LSU Tigers football

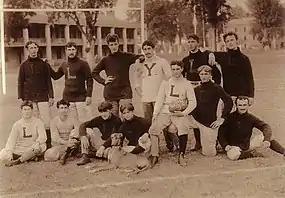
1895 football team

LSU achieved its first victory by beating Natchez Athletic Club 26–0 in 1894. Samuel Marmaduke Dinwidie Clark has the honor of scoring the very first touchdown in LSU history. The first football game played on the LSU campus was at State Field on December 3, 1894, a loss against Mississippi. LSU's only touchdown in that game was scored by the head coach, Albert Simmonds. This was the first year of play for William S. Slaughter who lettered as an end for 5 years (1894, 1895, 1896, 1897, 1898). Slaughter was LSU's first five time football letterman. By 1895, LSU had its first win in Baton Rouge. In 1896 LSU hired Allen Jeardeau of Platteville, Wisconsin. LSU went undefeated, winning the school's first conference championship in the school's first year as a member of the Southern Intercollegiate Athletic Association (SIAA), the first southern athletics. conference. Tulane was forced to forfeit for its attempt to play Hall of Fame Penn back George H. Brooke. This was the first team to be called the "Tigers." The mascot was reputed to be named after the “Fighting Tigers,” the name of the 9th Louisiana Infantry in the Civil War. Coach Jeardeau returned for his second but final year at LSU in 1897 for two games in Baton Rouge. A yellow fever outbreak throughout the South caused the postponement of LSU's classes starting, and the football season being cut back to only two games.